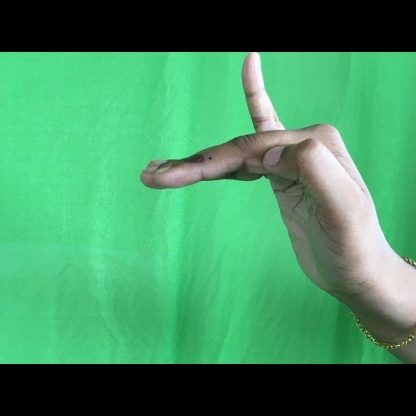
Mudra: Hamsapaksha